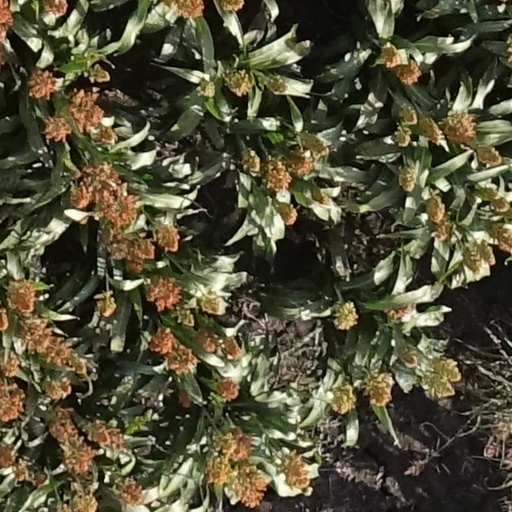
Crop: sorghum